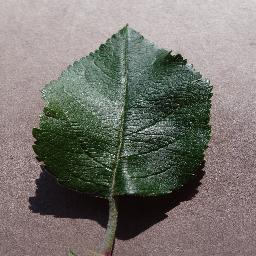
Label: Apple___healthy